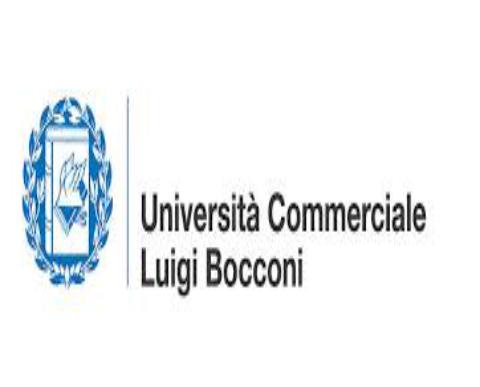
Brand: Boconi
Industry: Clothes